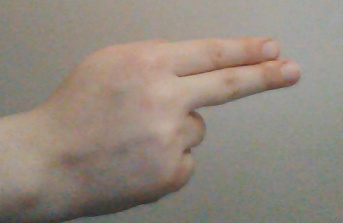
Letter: ain